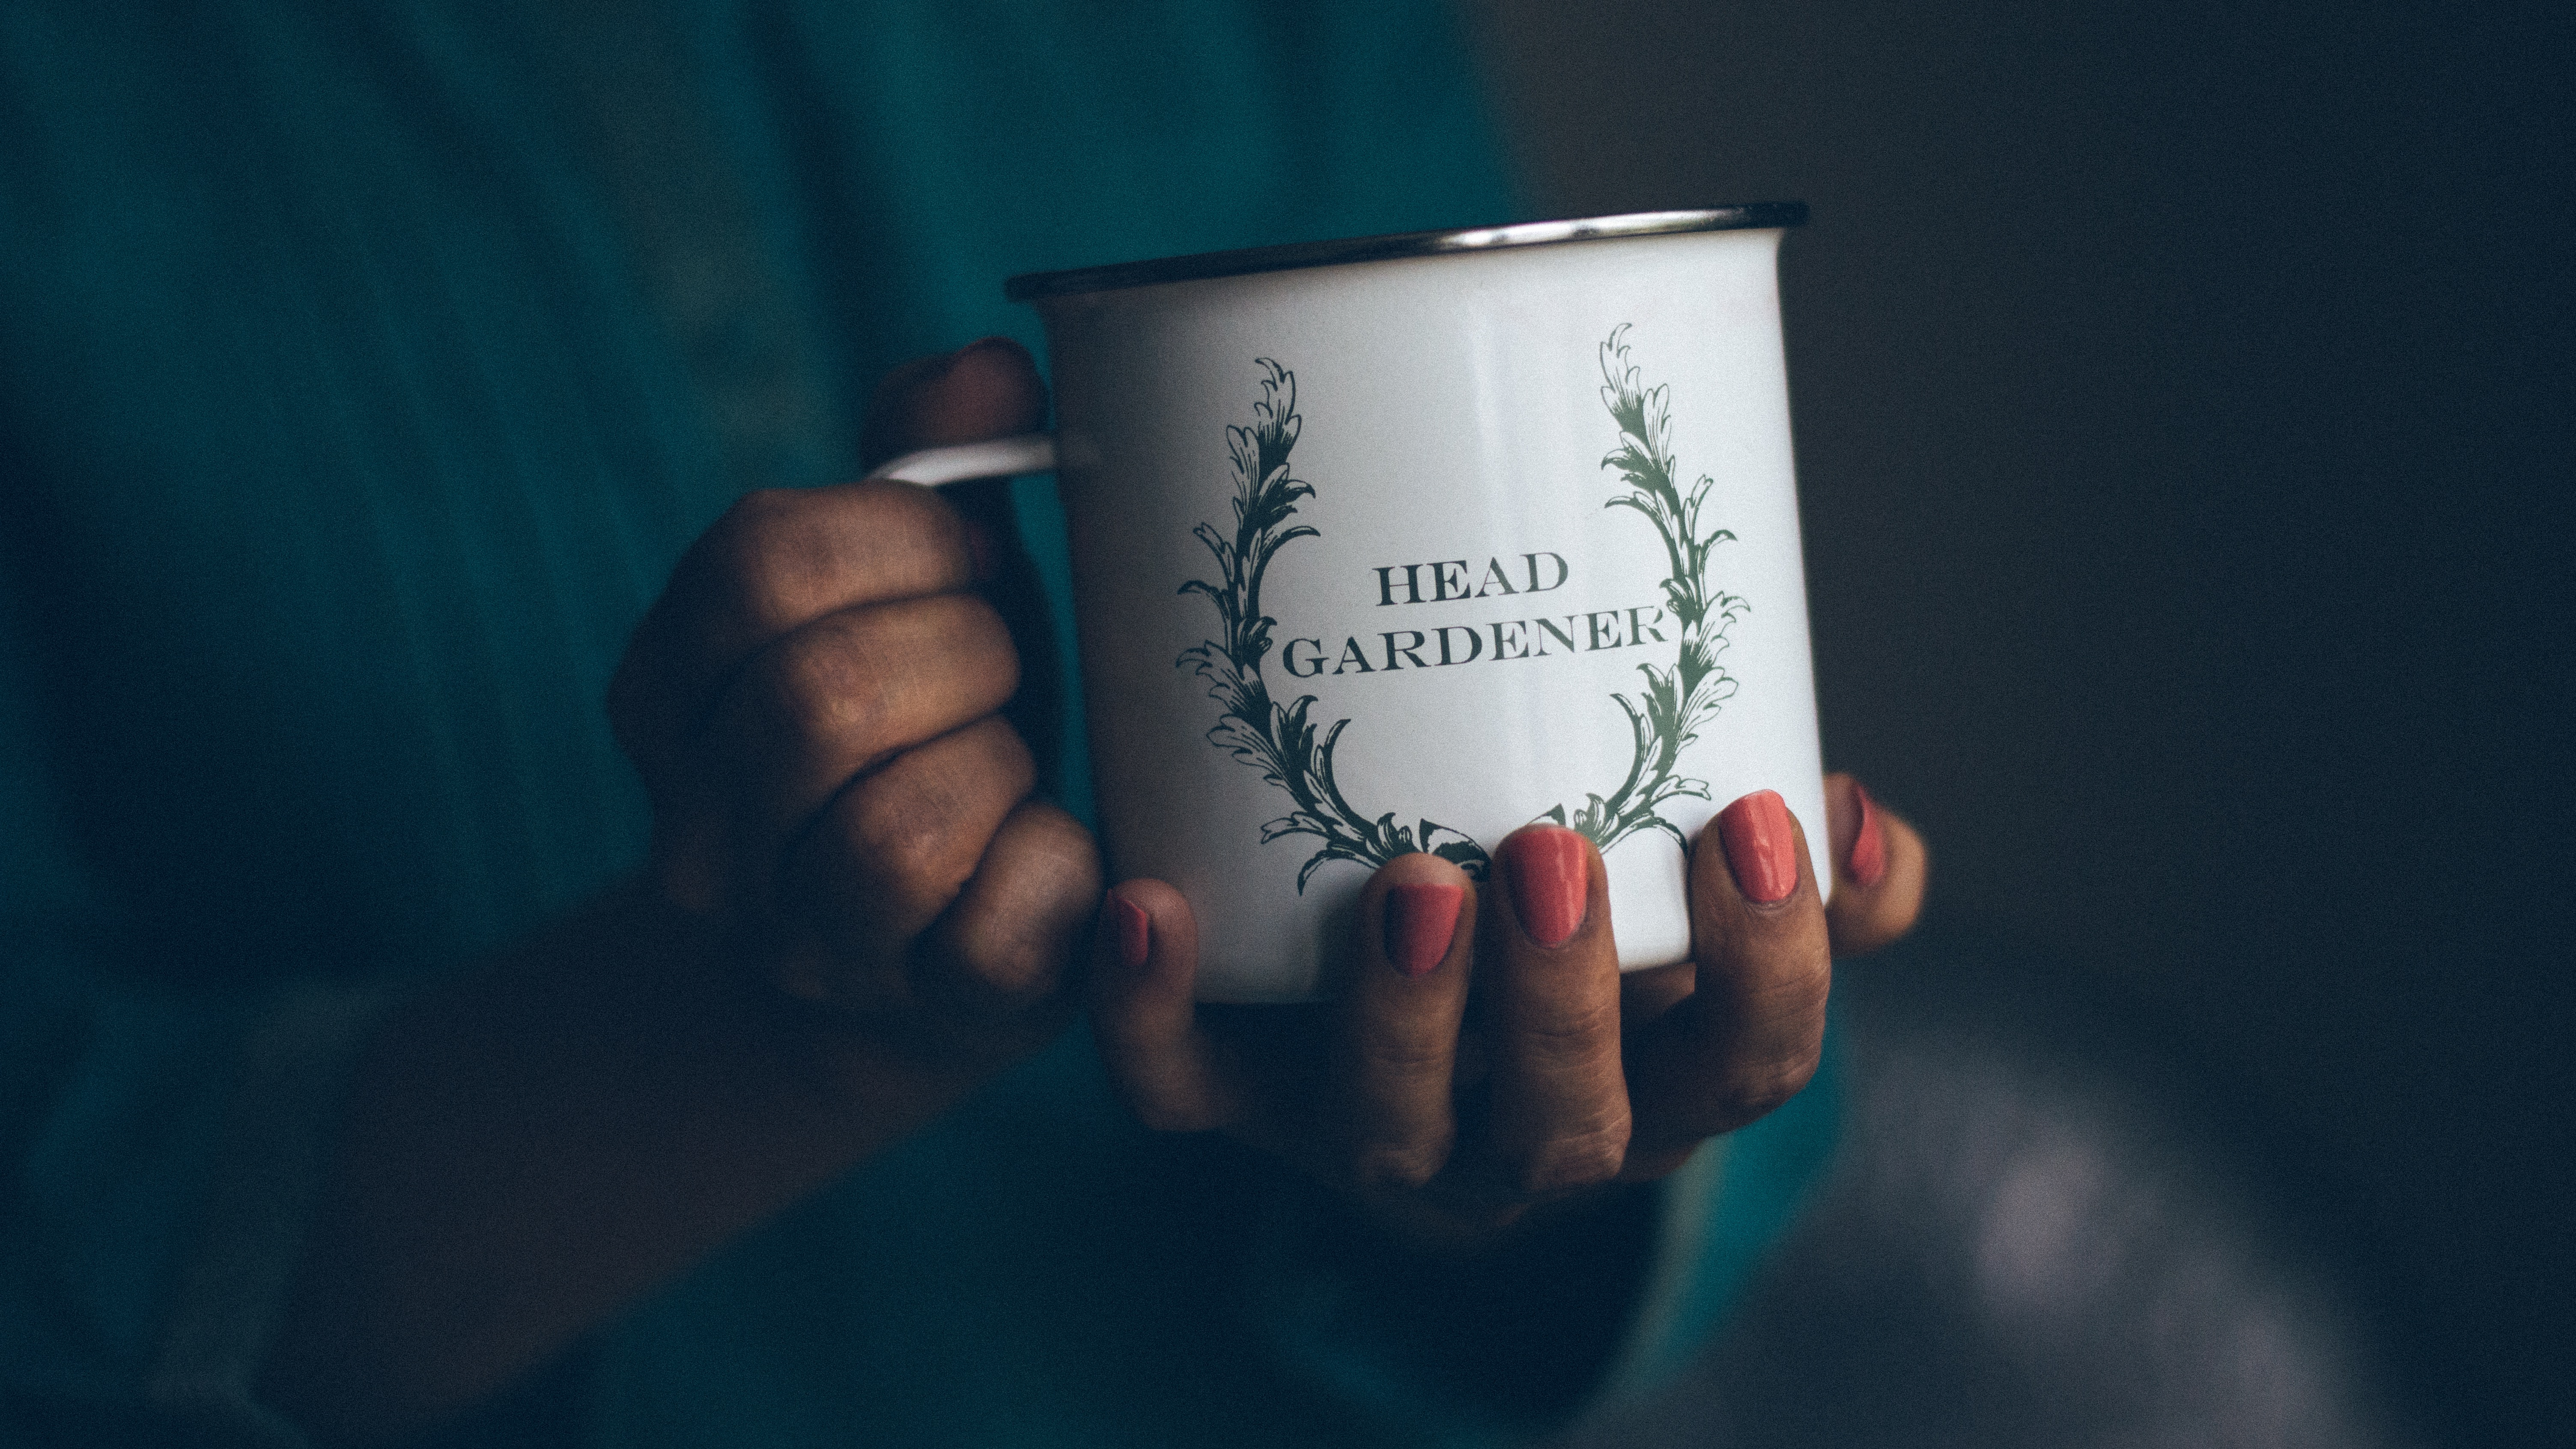
cup, font, cool image, cool photo